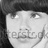
Emotion: neutral